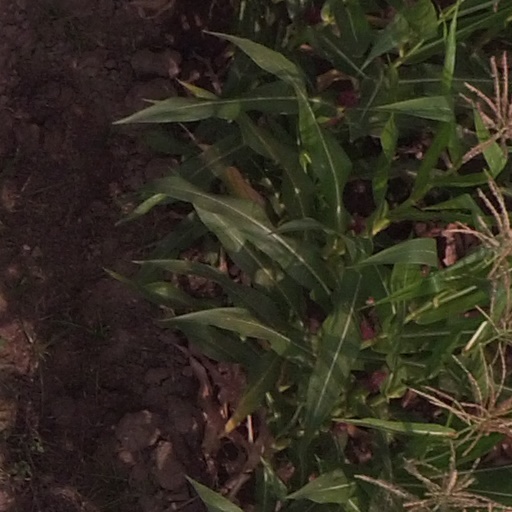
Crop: maize; corn